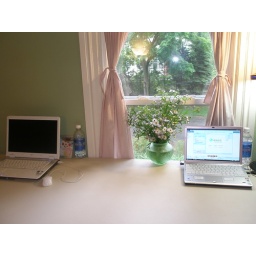
desk in front bedroom